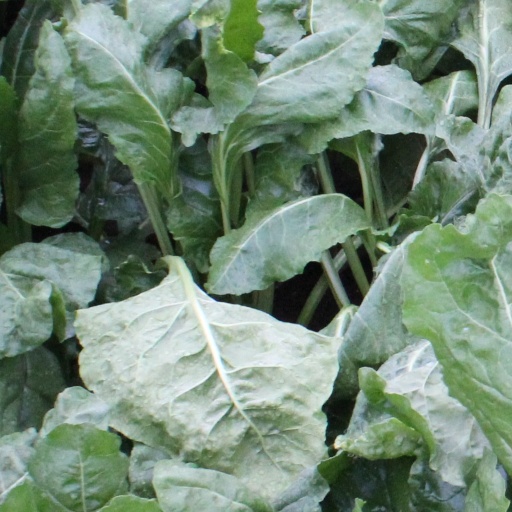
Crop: sugar beet